School library

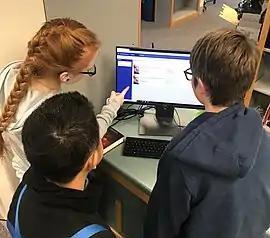
Students, from Robbinsdale Middle School (RMS) (Minnesota 2019) use an OPAC terminal to search for books, ebooks, and databases.

In the instructional partner role, school librarians collaborate with classroom teachers to create independent learners by fostering students' research, information literacy, technology, and critical thinking skills.